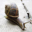
Label: snail